Cross (association football)

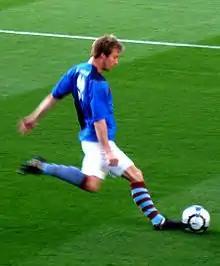
Wade Elliott practicing a chipped cross before the start of a match

In congested spaces inside the penalty box, the ball can be "chipped" above the defenders towards a teammate, typically by slicing the bottom of the ball with the insole, or striking it against the ground to make it bounce. While the chipped cross takes the ball away from nearby defenders, it sacrifices momentum and results in slower delivery, allowing the defense to respond better, or for the goalkeeper to rush out and gather or smother the ball with their hands.